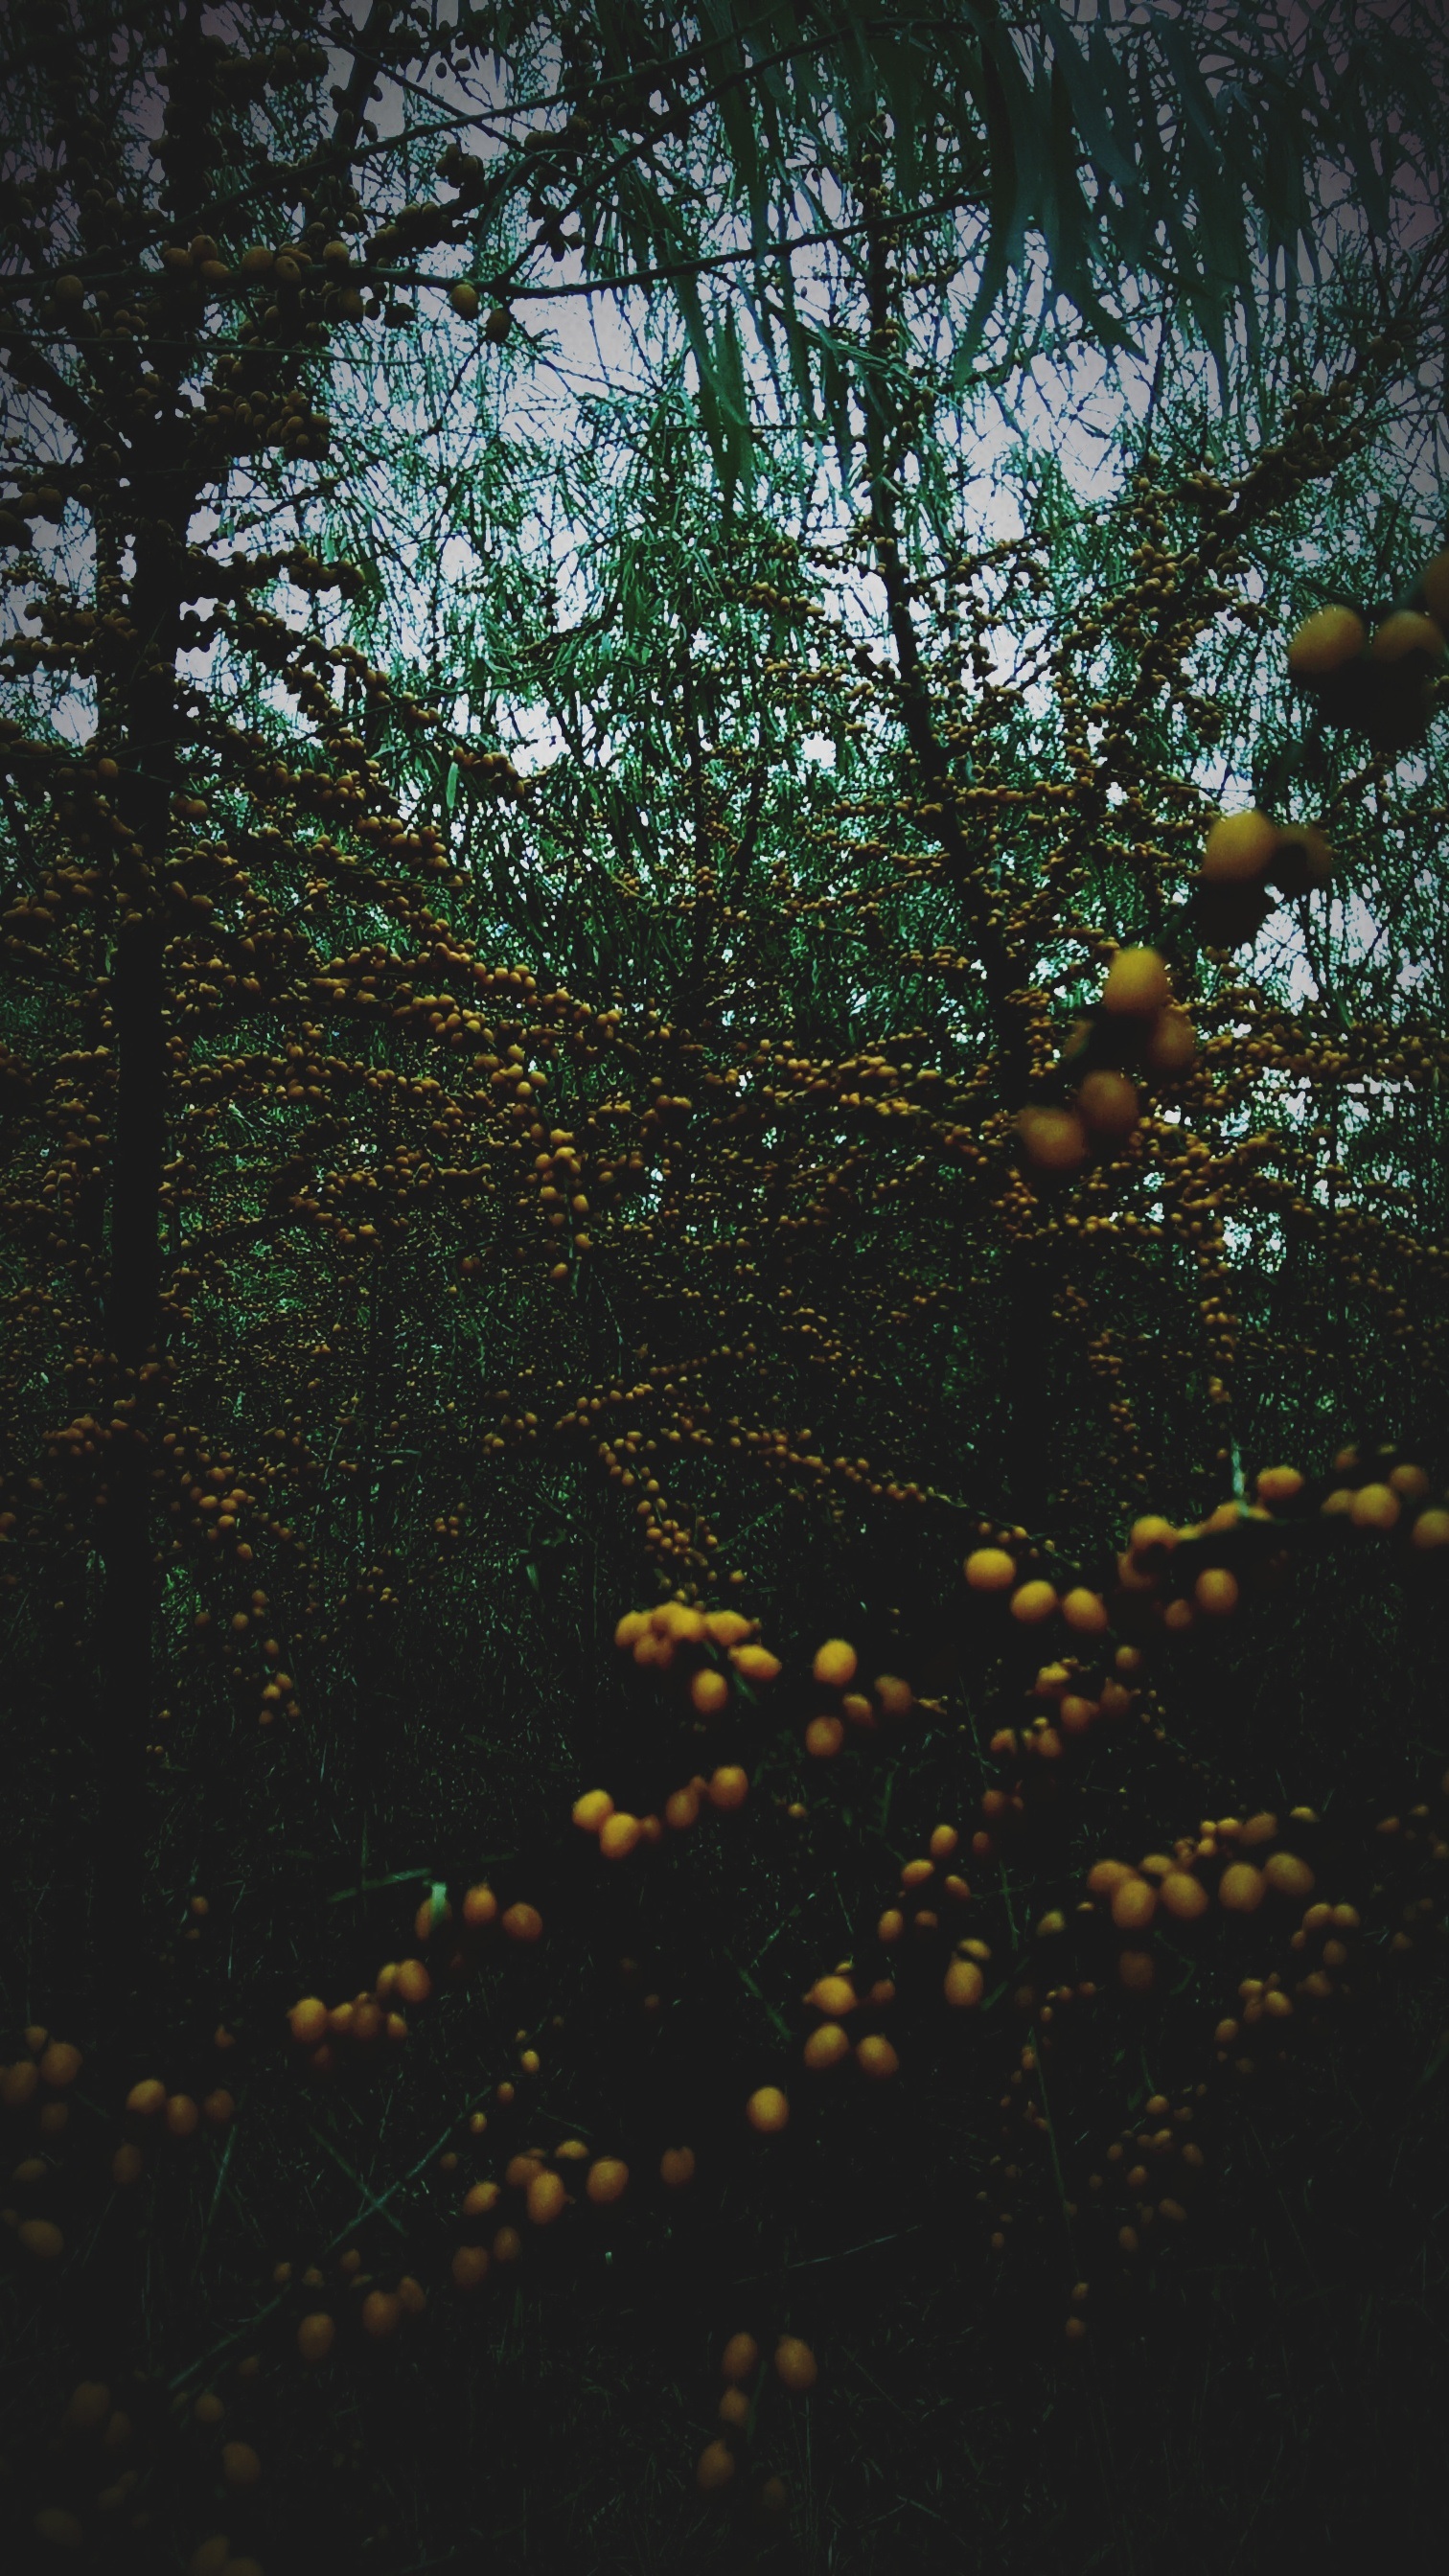
tree, nature, forest, branch, light, sunset, night, sunlight, morning, leaf, flower, evening, green, reflection, autumn, darkness, woodland, woody plant